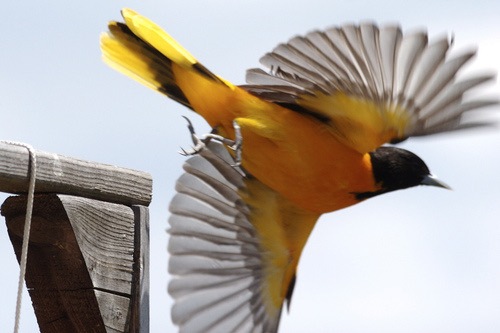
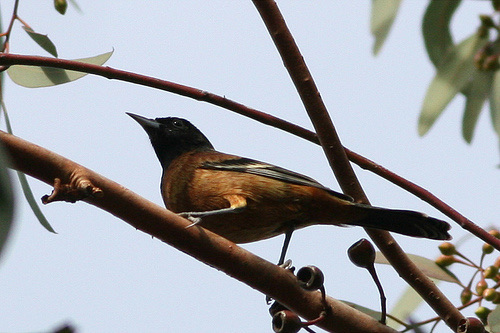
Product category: misc
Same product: yes